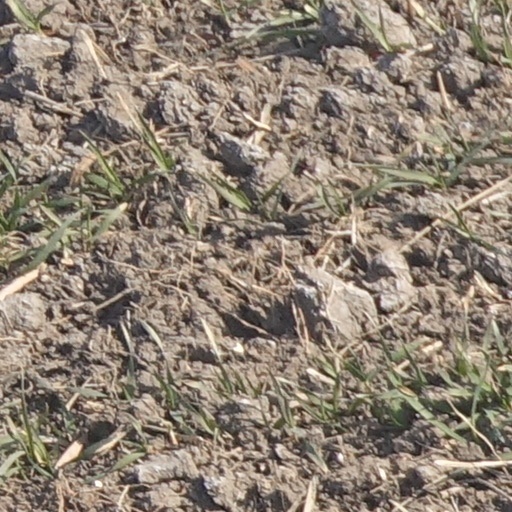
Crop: wheat